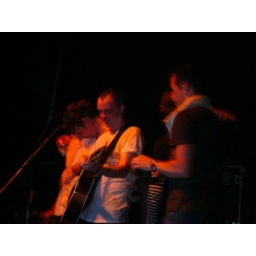
flowers in the window